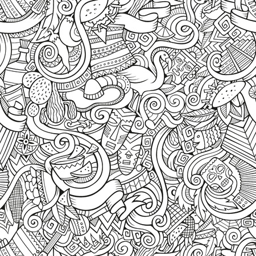
hand - drawn doodles on the subject of style theme seamless pattern .